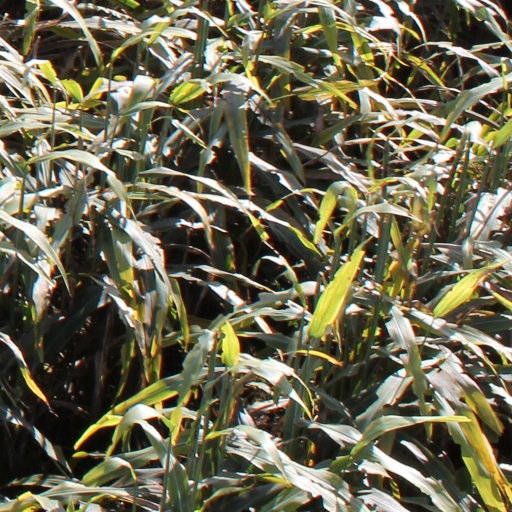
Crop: sorghum